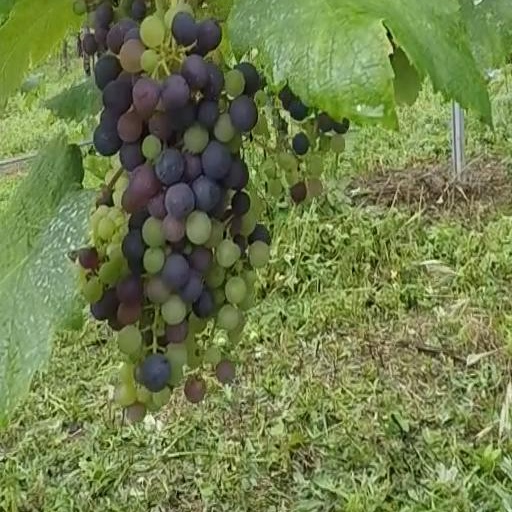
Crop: grape